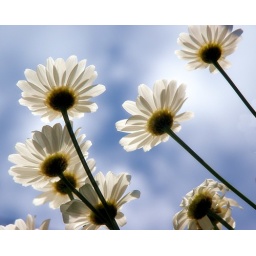
shot in mirror on ground